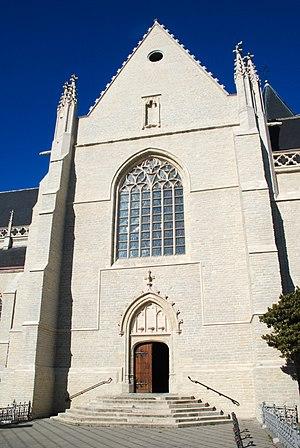
Belgique - Brabant flamand - Vilvorde - Église Notre-Dame de Bonne-Espérance
L'église Notre-Dame de Bonne-Espérance est une église gothique située en Belgique à Vilvorde, dans la province du Brabant flamand.